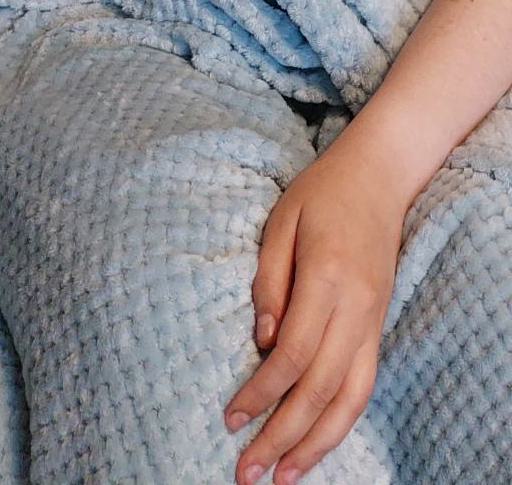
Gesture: no_gesture